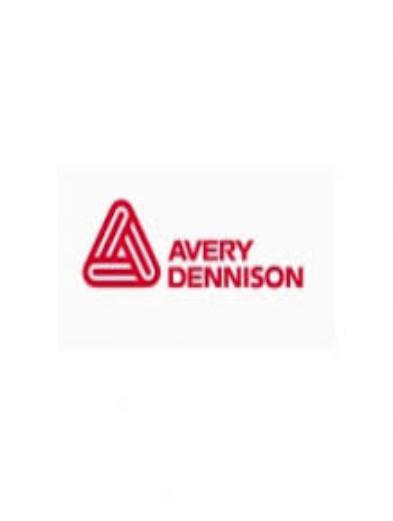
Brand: avery dennison-1
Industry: Others